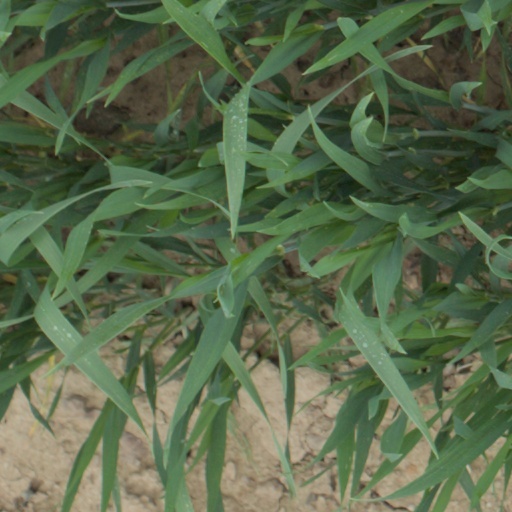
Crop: wheat